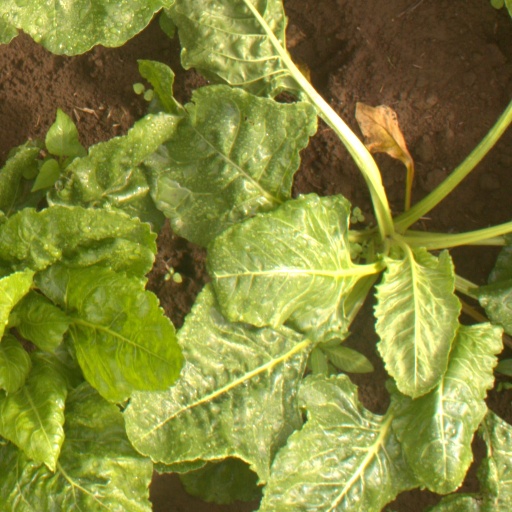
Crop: sugar beet